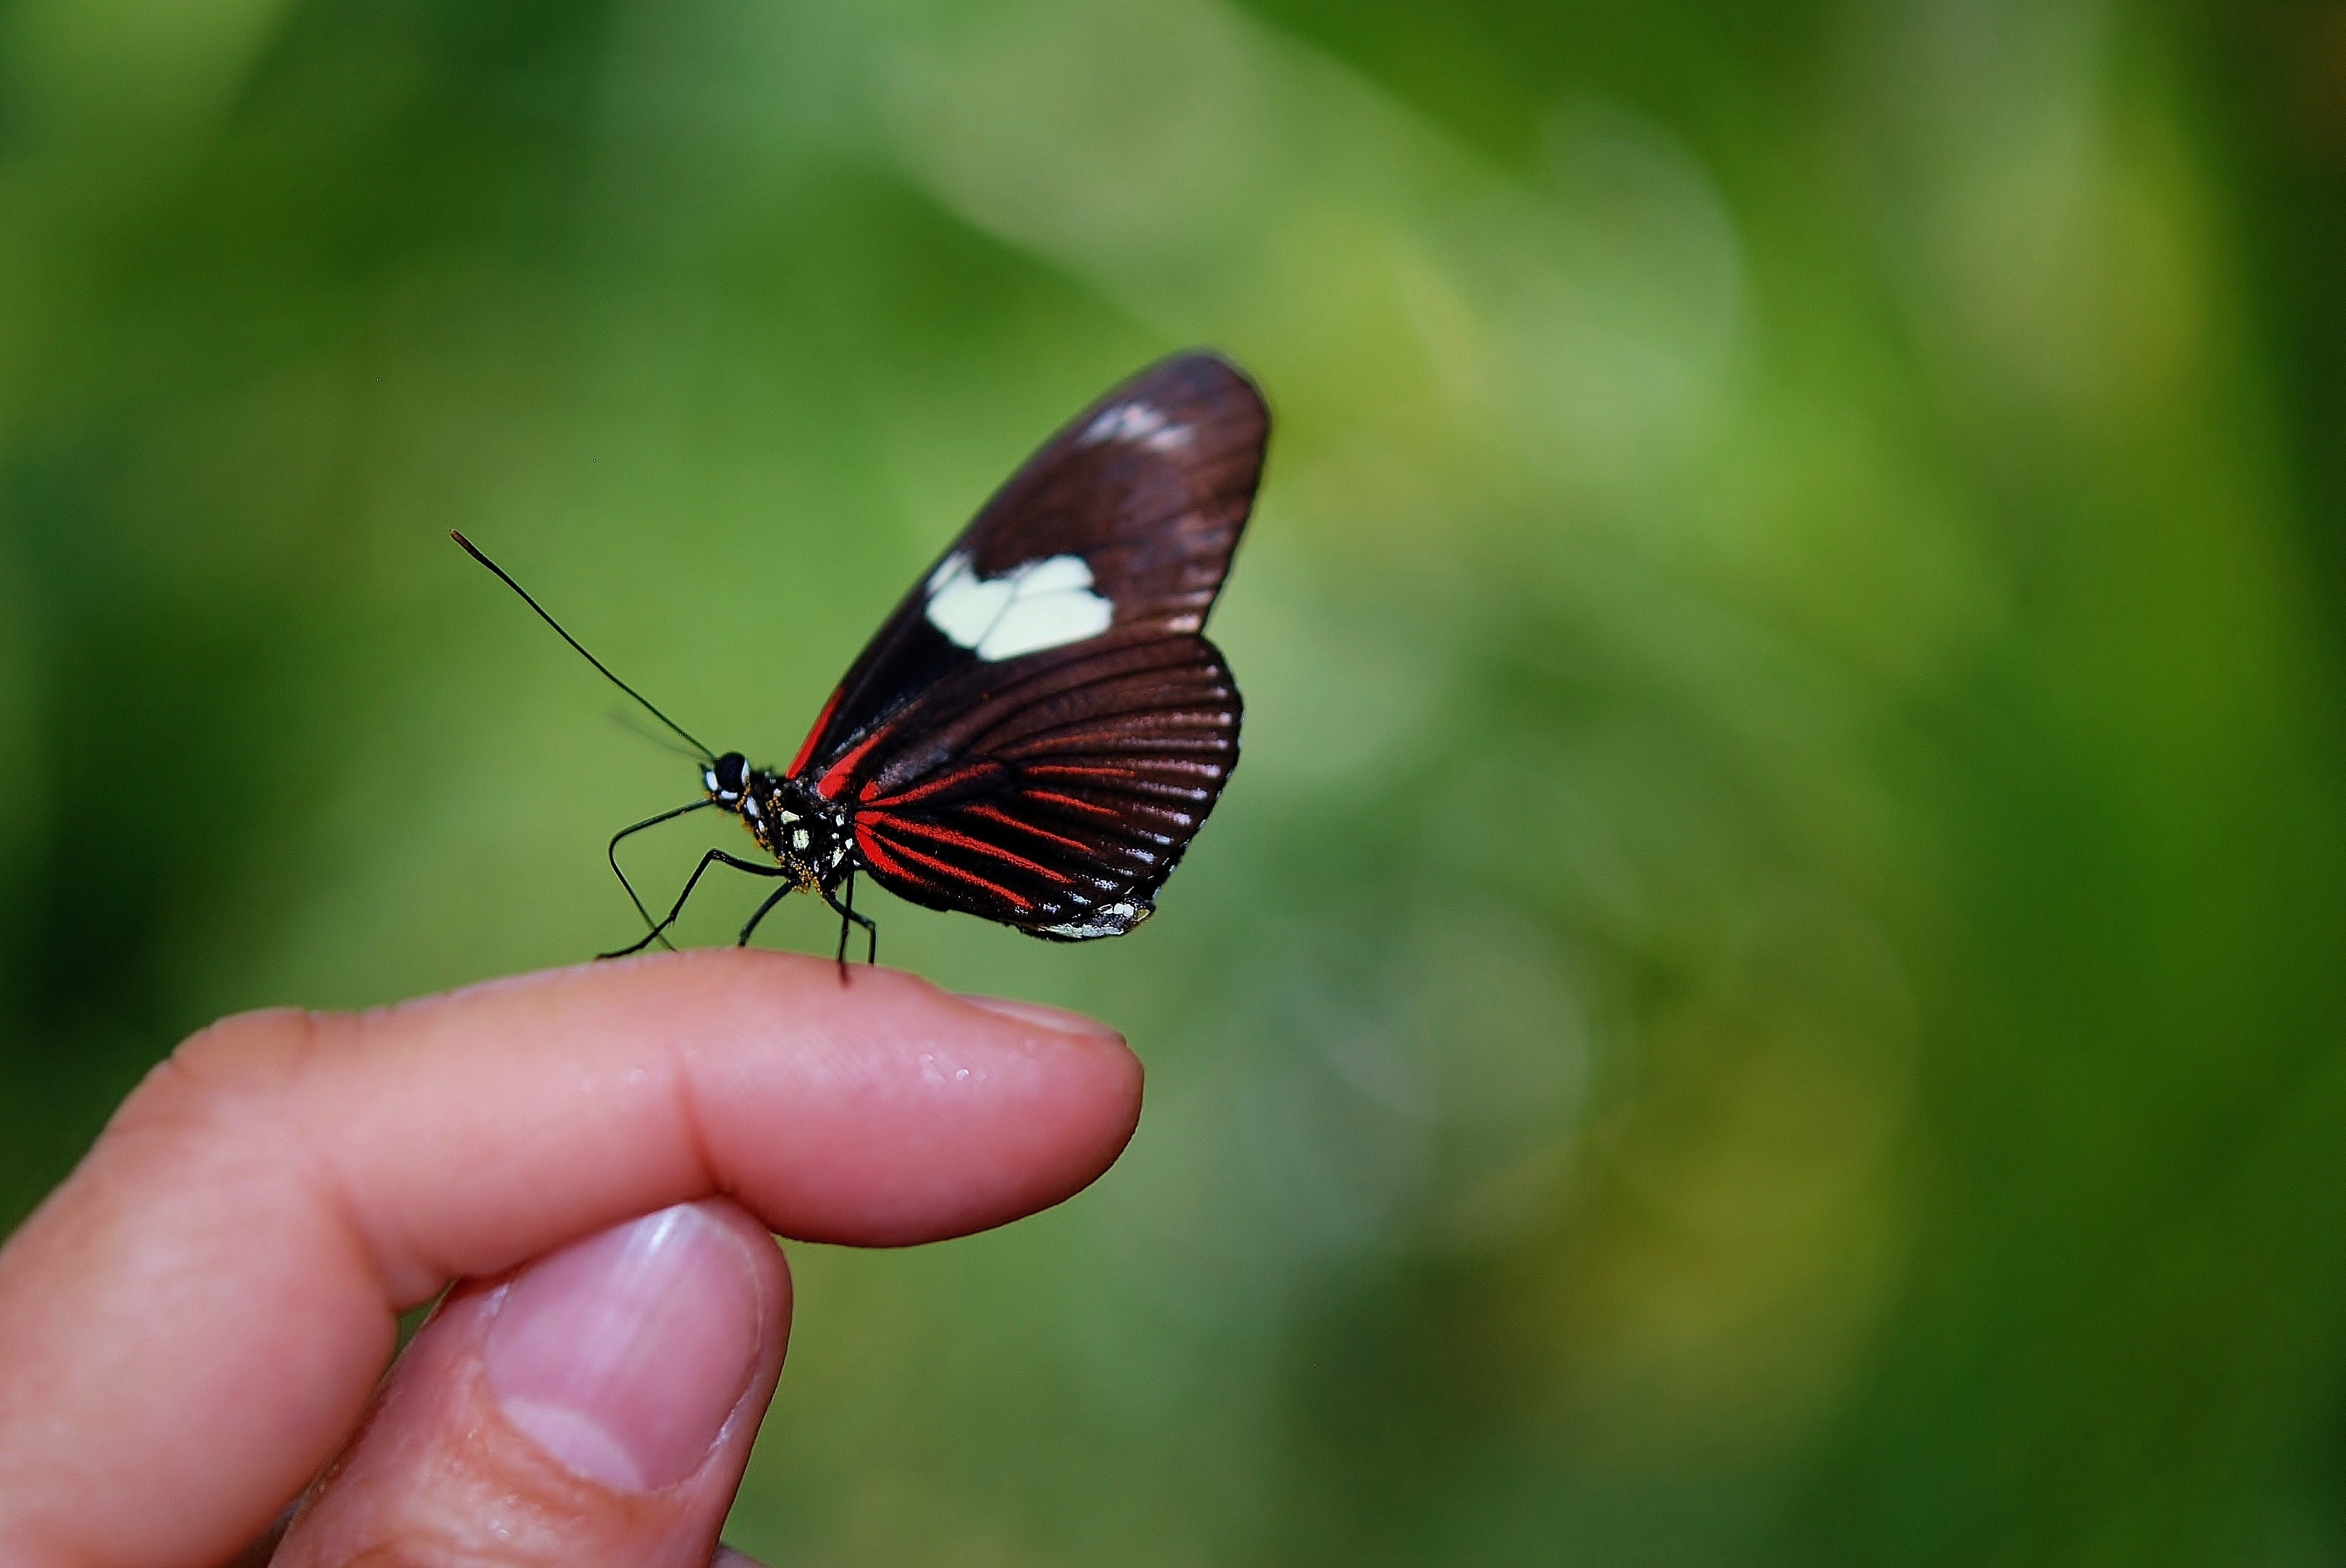
nature, white, animal, wildlife, spring, green, red, insect, brown, moth, butterfly, invertebrate, leaves, animals, beauty, macro photography, organism, arthropod, pollinator, moths and butterflies, lycaenid, brush footed butterfly, papilio rumanzovia, elymnias hypermnestra